Founding Fathers of the United States

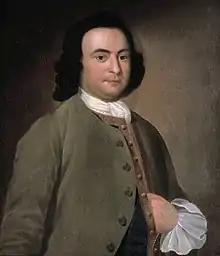
George Mason, author of the 1776 Virginia Declaration of Rights and co-father of the United States Bill of Rights

The Continental Congress was convened to deal with a series of pressing issues the colonies were facing with Britain. Its delegates were men considered to be the most intelligent and thoughtful among the colonialists. In the wake of the Intolerable Acts, at the hands of an unyielding British king and Parliament, the colonies were forced to choose between either totally submitting to arbitrary Parliamentary authority or resorting to unified armed resistance. The new Congress functioned as the directing body in declaring a great war and was sanctioned only by reason of the guidance it provided during the armed struggle. Its authority remained ill-defined, and few of its delegates realized that events would soon lead them to decide policies that ultimately established a "new power among the nations". In the process the Congress performed many experiments in government before an adequate Constitution evolved.